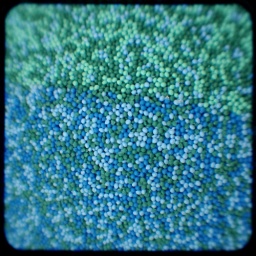
Soft surface in blue and green